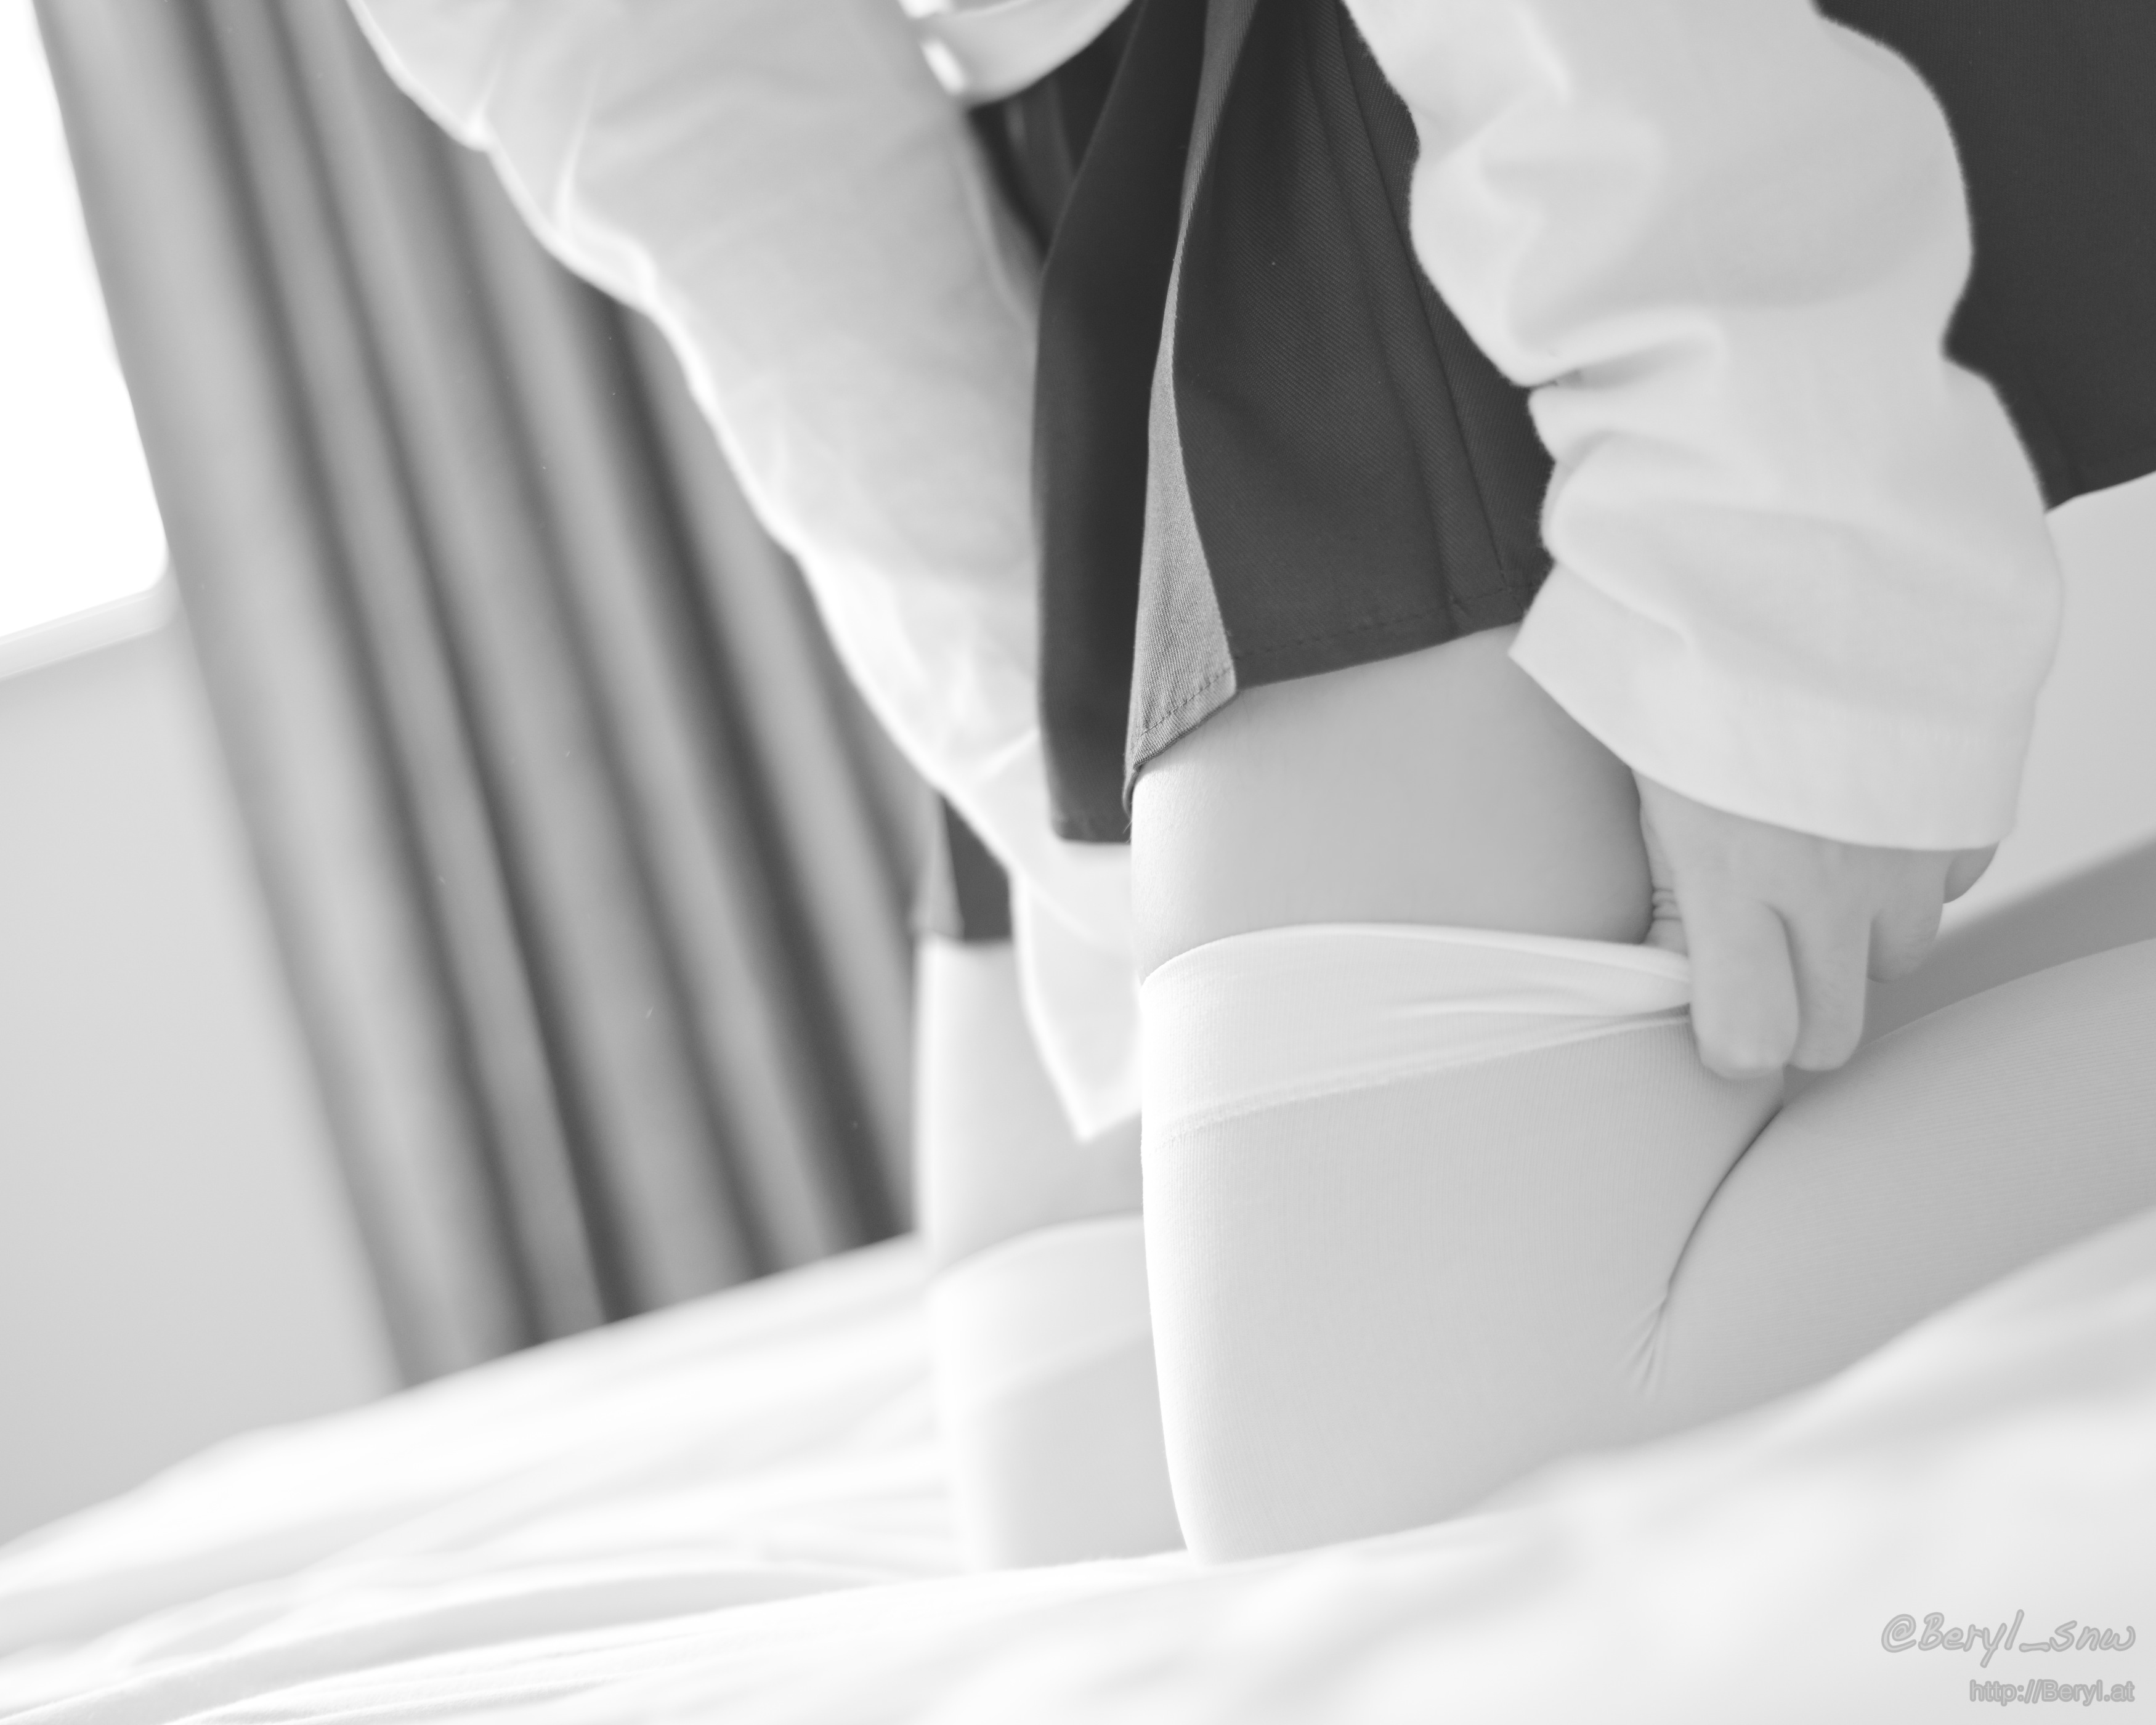
hand, light, black and white, girl, white, leg, portrait, sitting, nikon, room, monochrome, arm, bw, blackandwhite, 50mm, bed, legs, faceless, soft, skirt, socks, tights, kneesocks, teenage, knee, longsocks, d800e, afnikkor50mmf18d, opaque, interaction, photo shoot, sense, monochrome photography, human positions